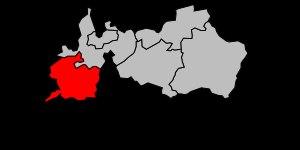
Le canton de Sarralbe est un canton français situé dans le département de la Moselle et la région Grand Est.